Janko Premrl

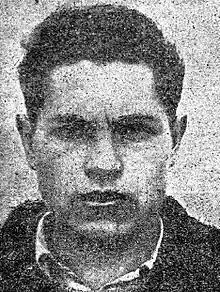
Janko Premrl

Janko Premrl (nom de guerre Vojko; Italianized: ) (29 February 1920 – 22 February 1943) was a Slovene Partisan.